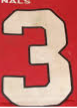
Number: 3